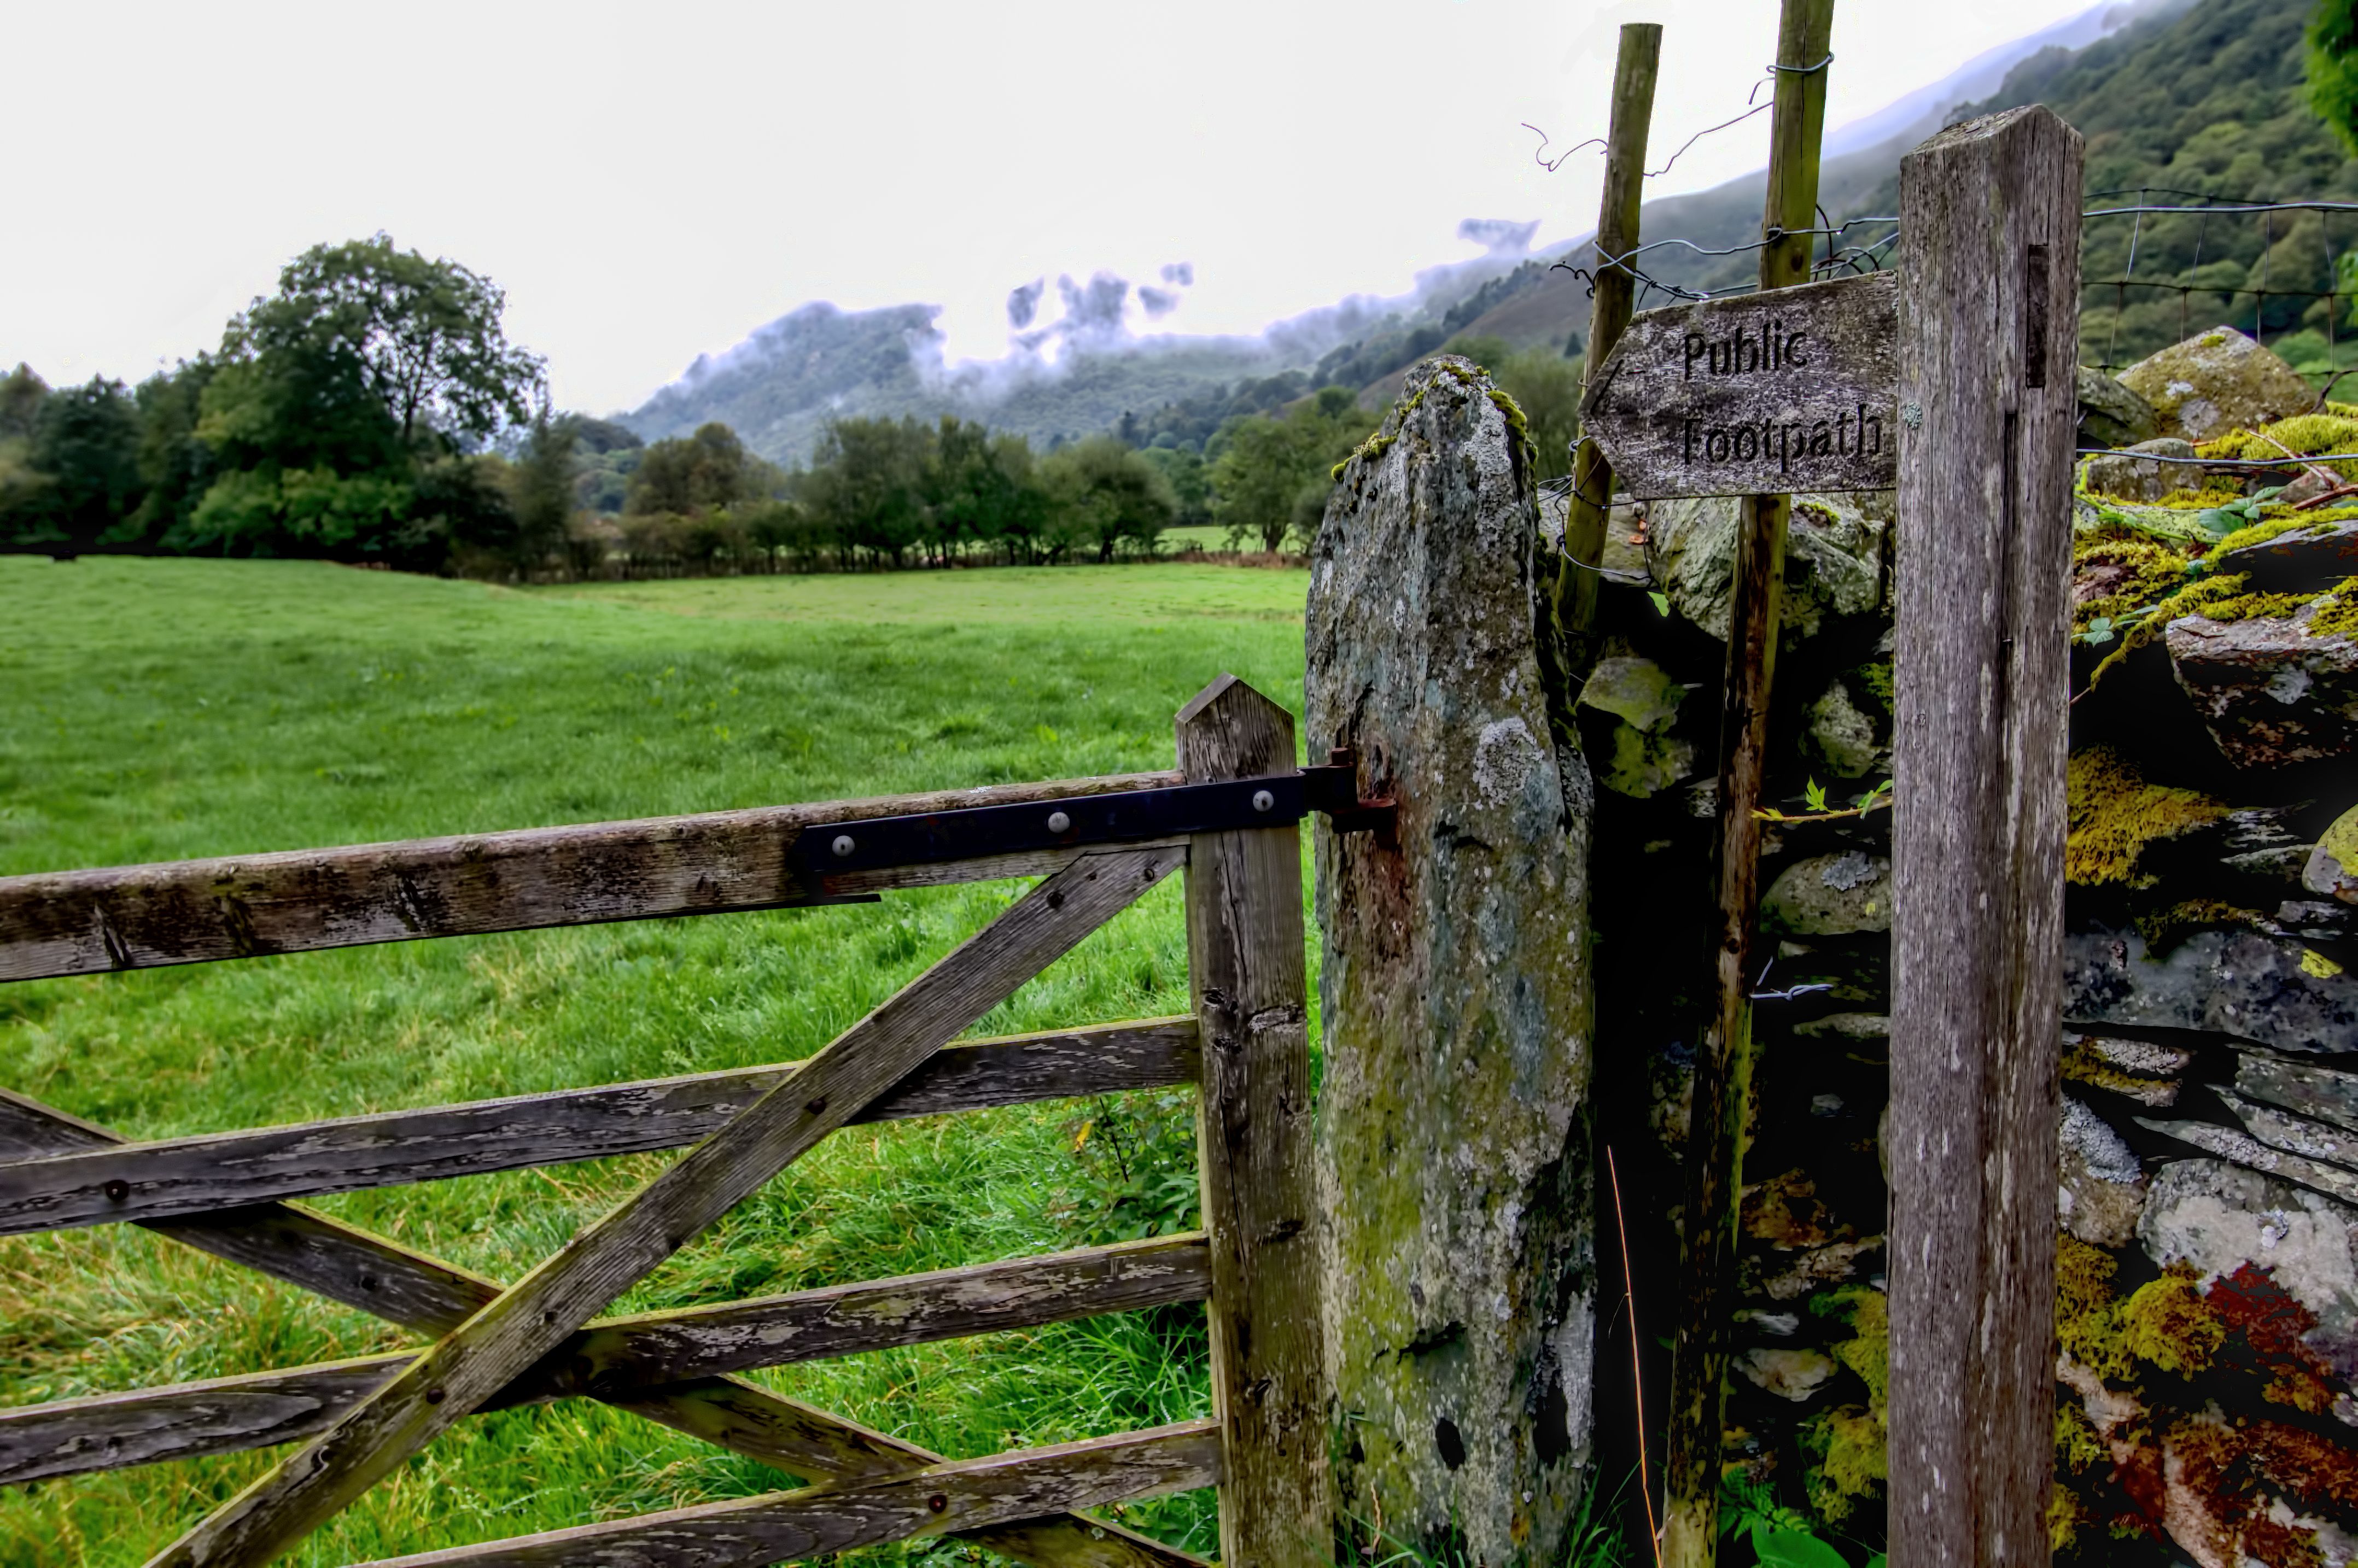
tree, nature, trail, ruins, habitat, borrowdale, lakedistrict, rural area